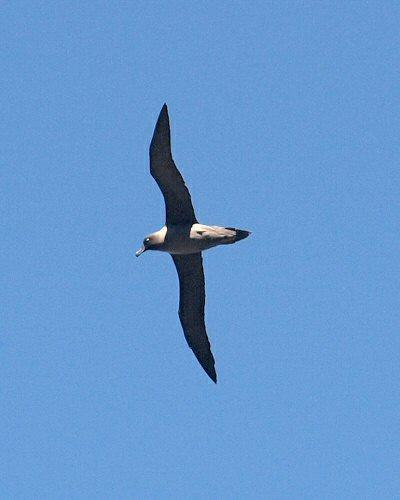
A photo of a sooty albatross